Hoshizora e Kakaru Hashi

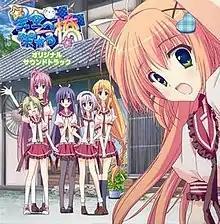
"Hoshizora e Kakaru Hashi Original Soundtrack"

From 2010 to 2011, five albums of "Hoshikaka" music were published. The "Hoshizora e Kakaru Hashi Opening Theme" single, containing the game's opening theme of the same name, the closing theme , performed by Nomico and Ringo Aoba, and their instrumentals, was the first to be distributed on December 29, 2010 at Comiket 79, published under Feng's own label.